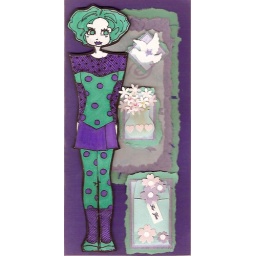
Cards made by my sister in Blue mountains , Australia -- she draws the girls :-)